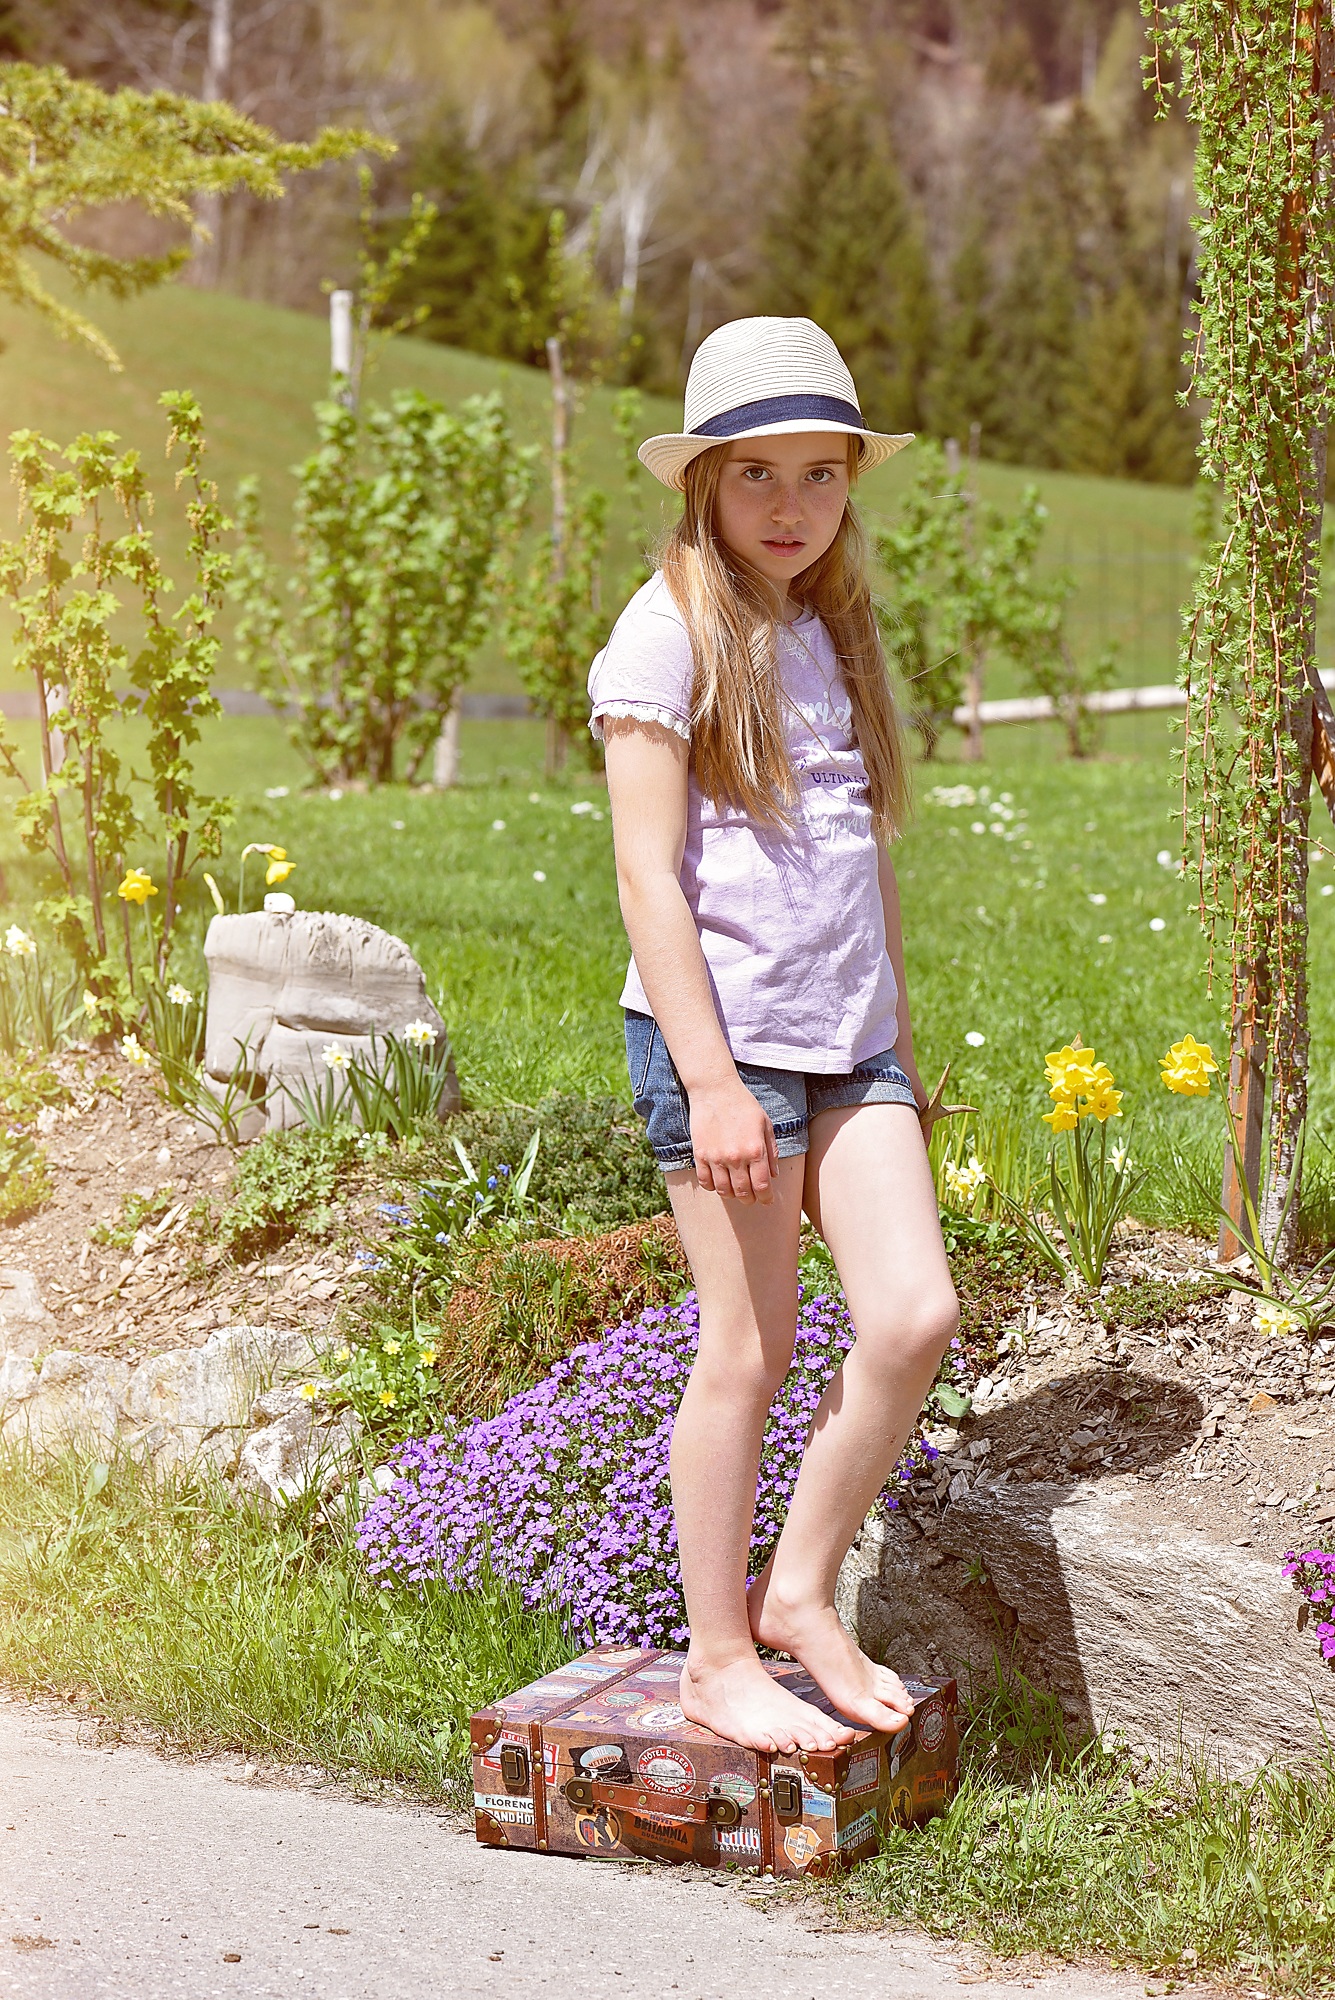
nature, grass, girl, lawn, leg, model, spring, child, human, fashion, season, luggage, long hair, barefoot, dress, footwear, beauty, wait, out, photo shoot, human positions